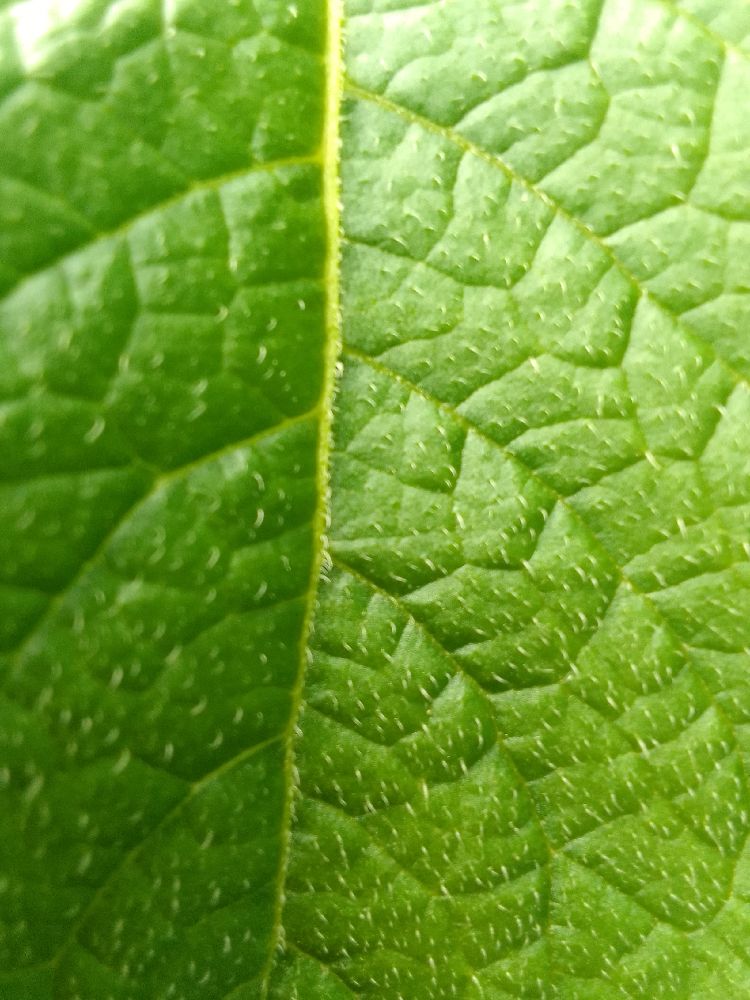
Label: Healthy